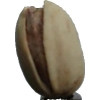
Label: pistachio